Brumby

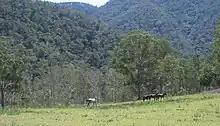
A small group of horses just visible at the end of a field with tall forested hills behind them

Between 22 October and 24 October 2000, approximately 600 brumbies were shot in the Guy Fawkes River National Park by the National Parks and Wildlife Service. As a result of the public outcry that followed the NSW Government established a steering committee to investigate alternative methods of control. Since the campaign began to remove horses from the national park, over 400 have been passively trapped and taken from the Park, and 200 of these have been re-homed.